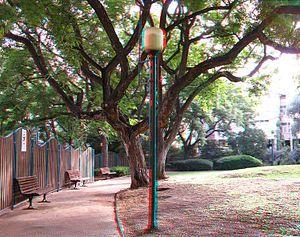
Givatayim est une ville de la banlieue est de Tel Aviv, située entre Tel Aviv et Ramat Gan.